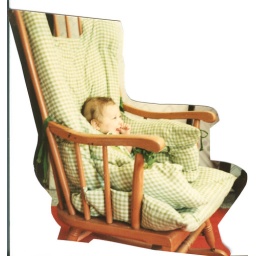
Kory in the green chair